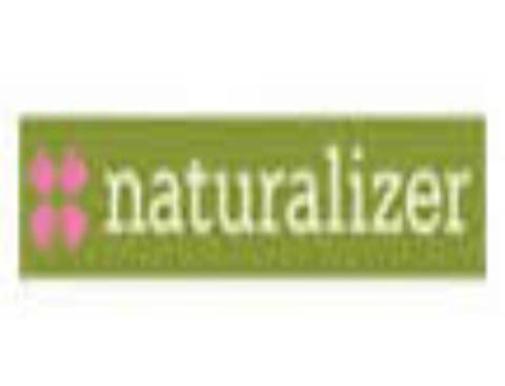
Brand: naturalizer-1
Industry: Clothes